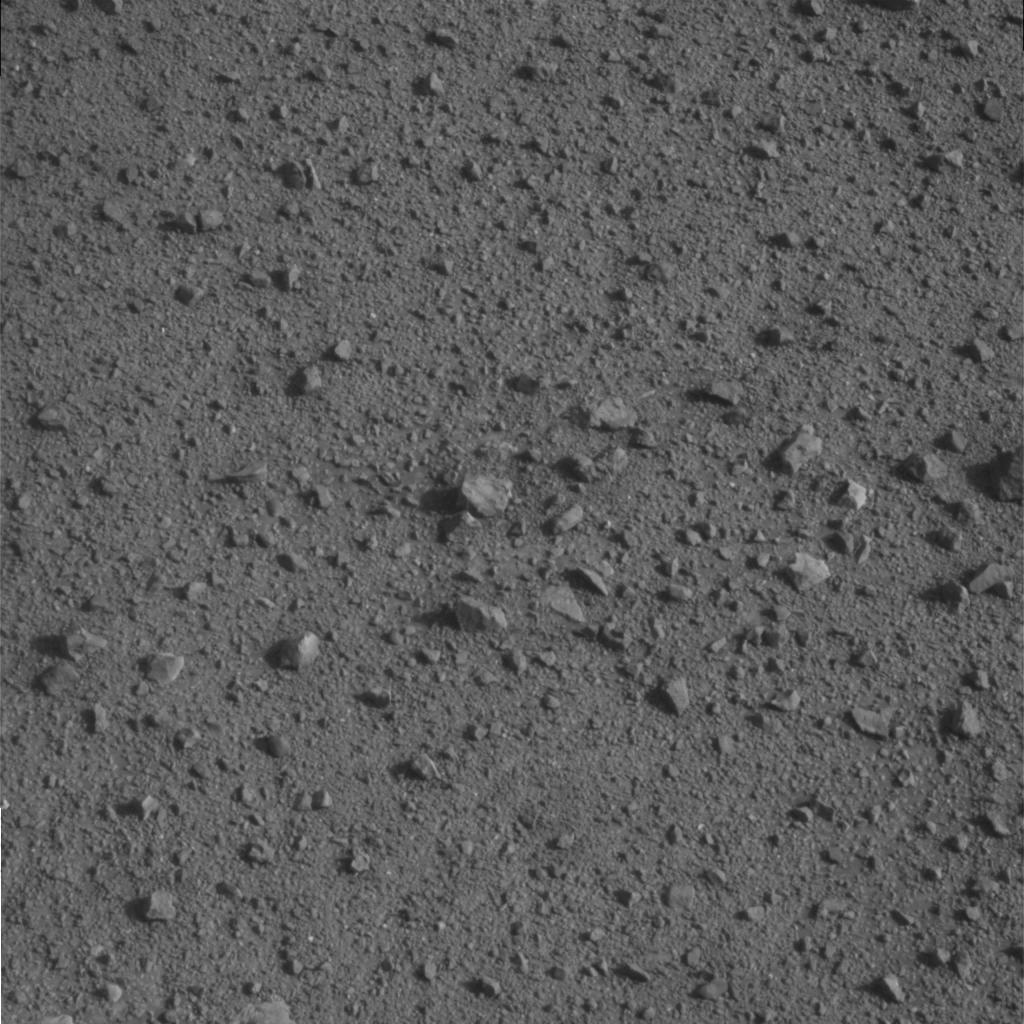
Surface features visible: Clasts, Soil, Nearby Surface